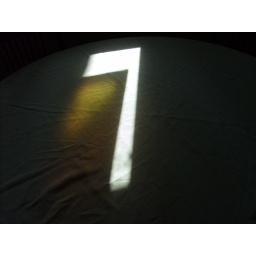
This was caused by the sun coming around a stained glass panel and the 7 was shining on my table